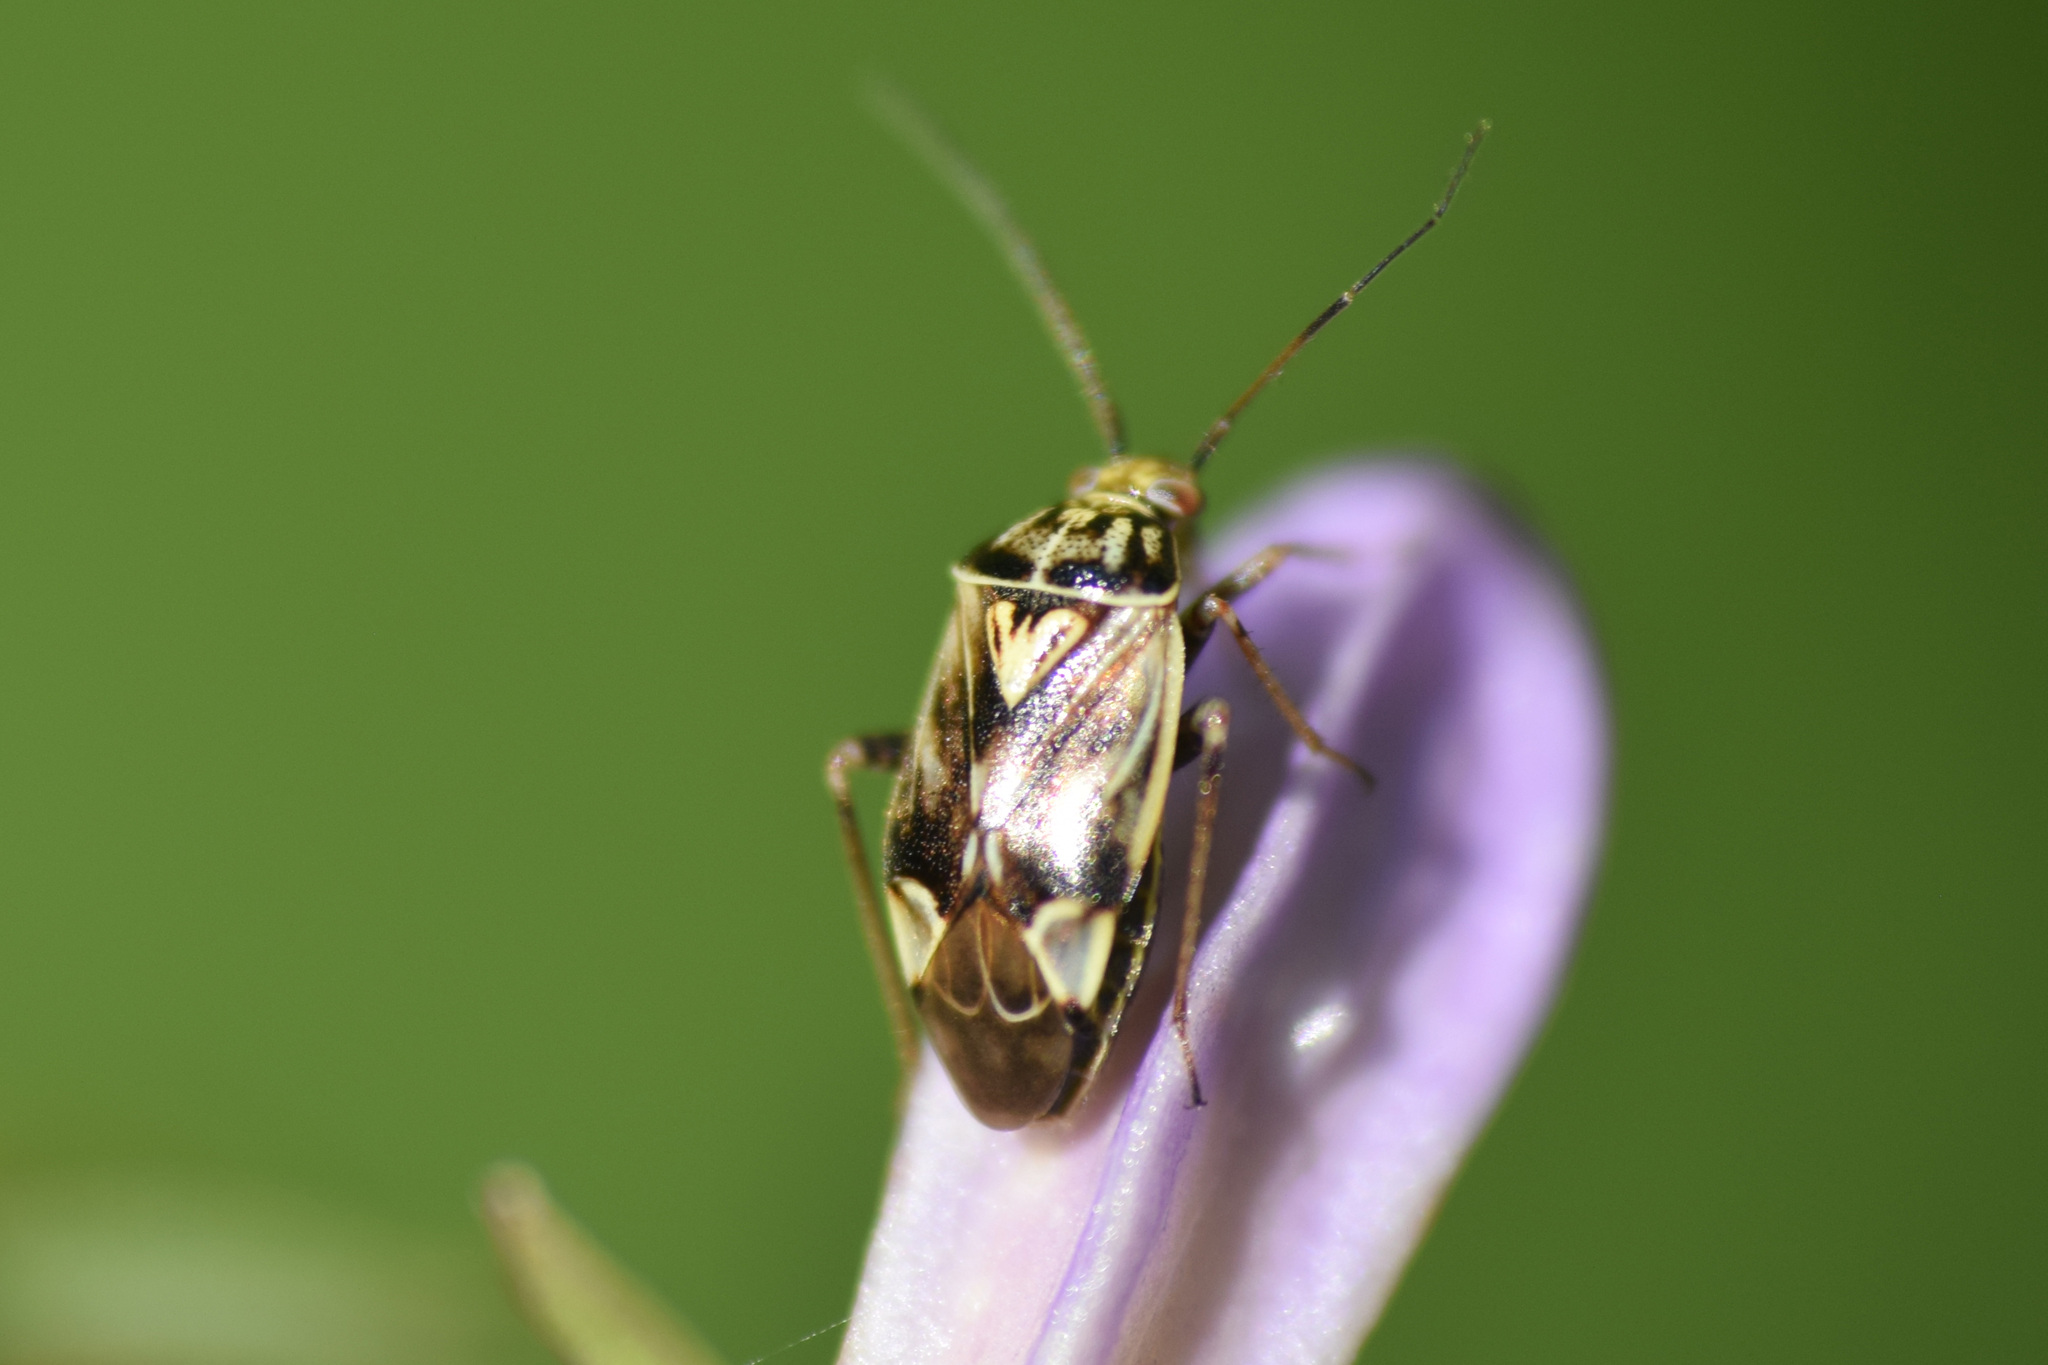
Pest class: lygus_bug